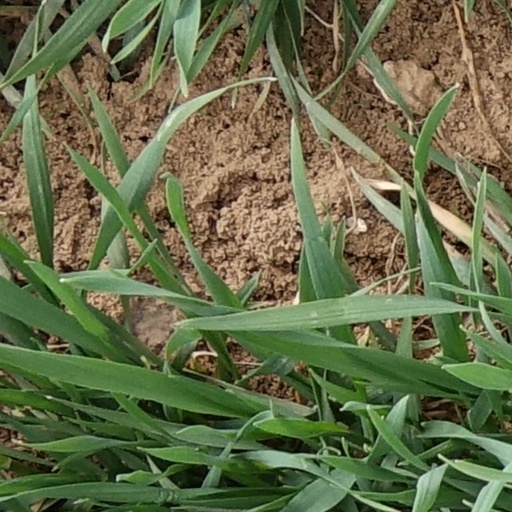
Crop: wheat